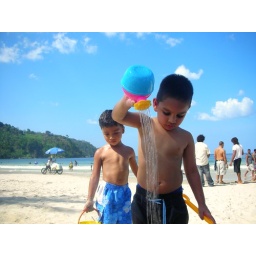
A hostile take over of my little nephews sand castle on the beach.